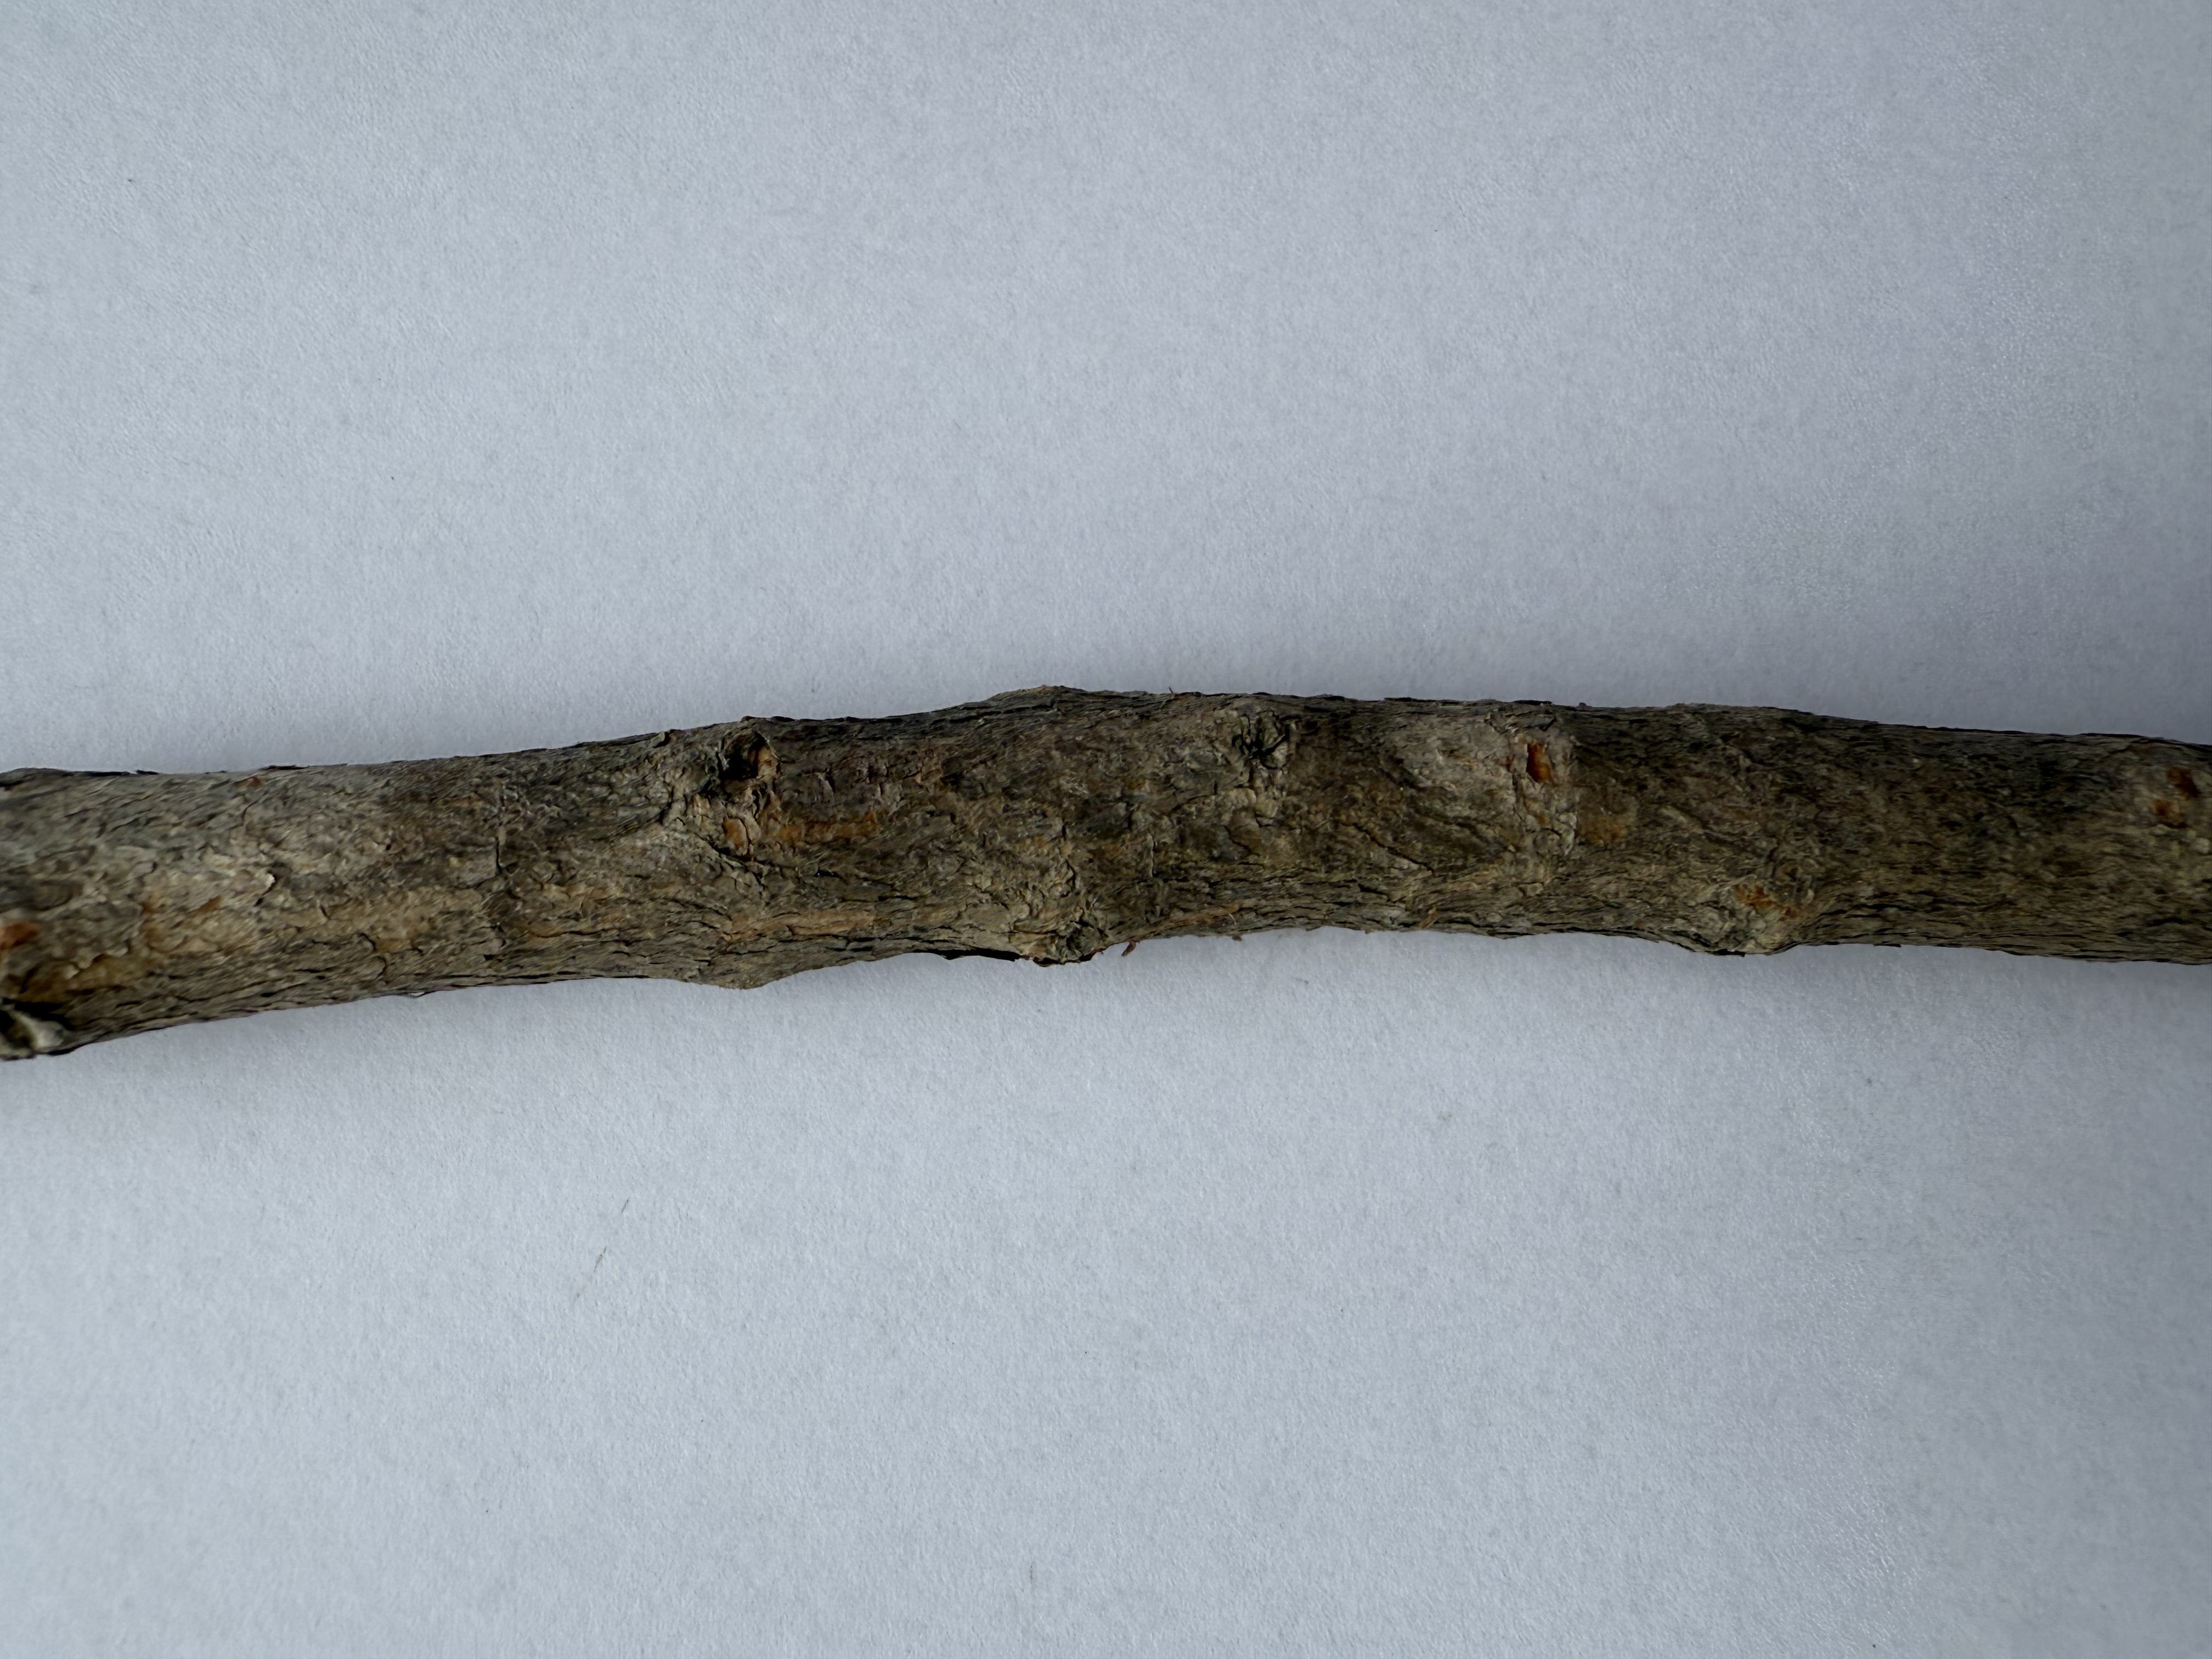
Variety: Feijoa